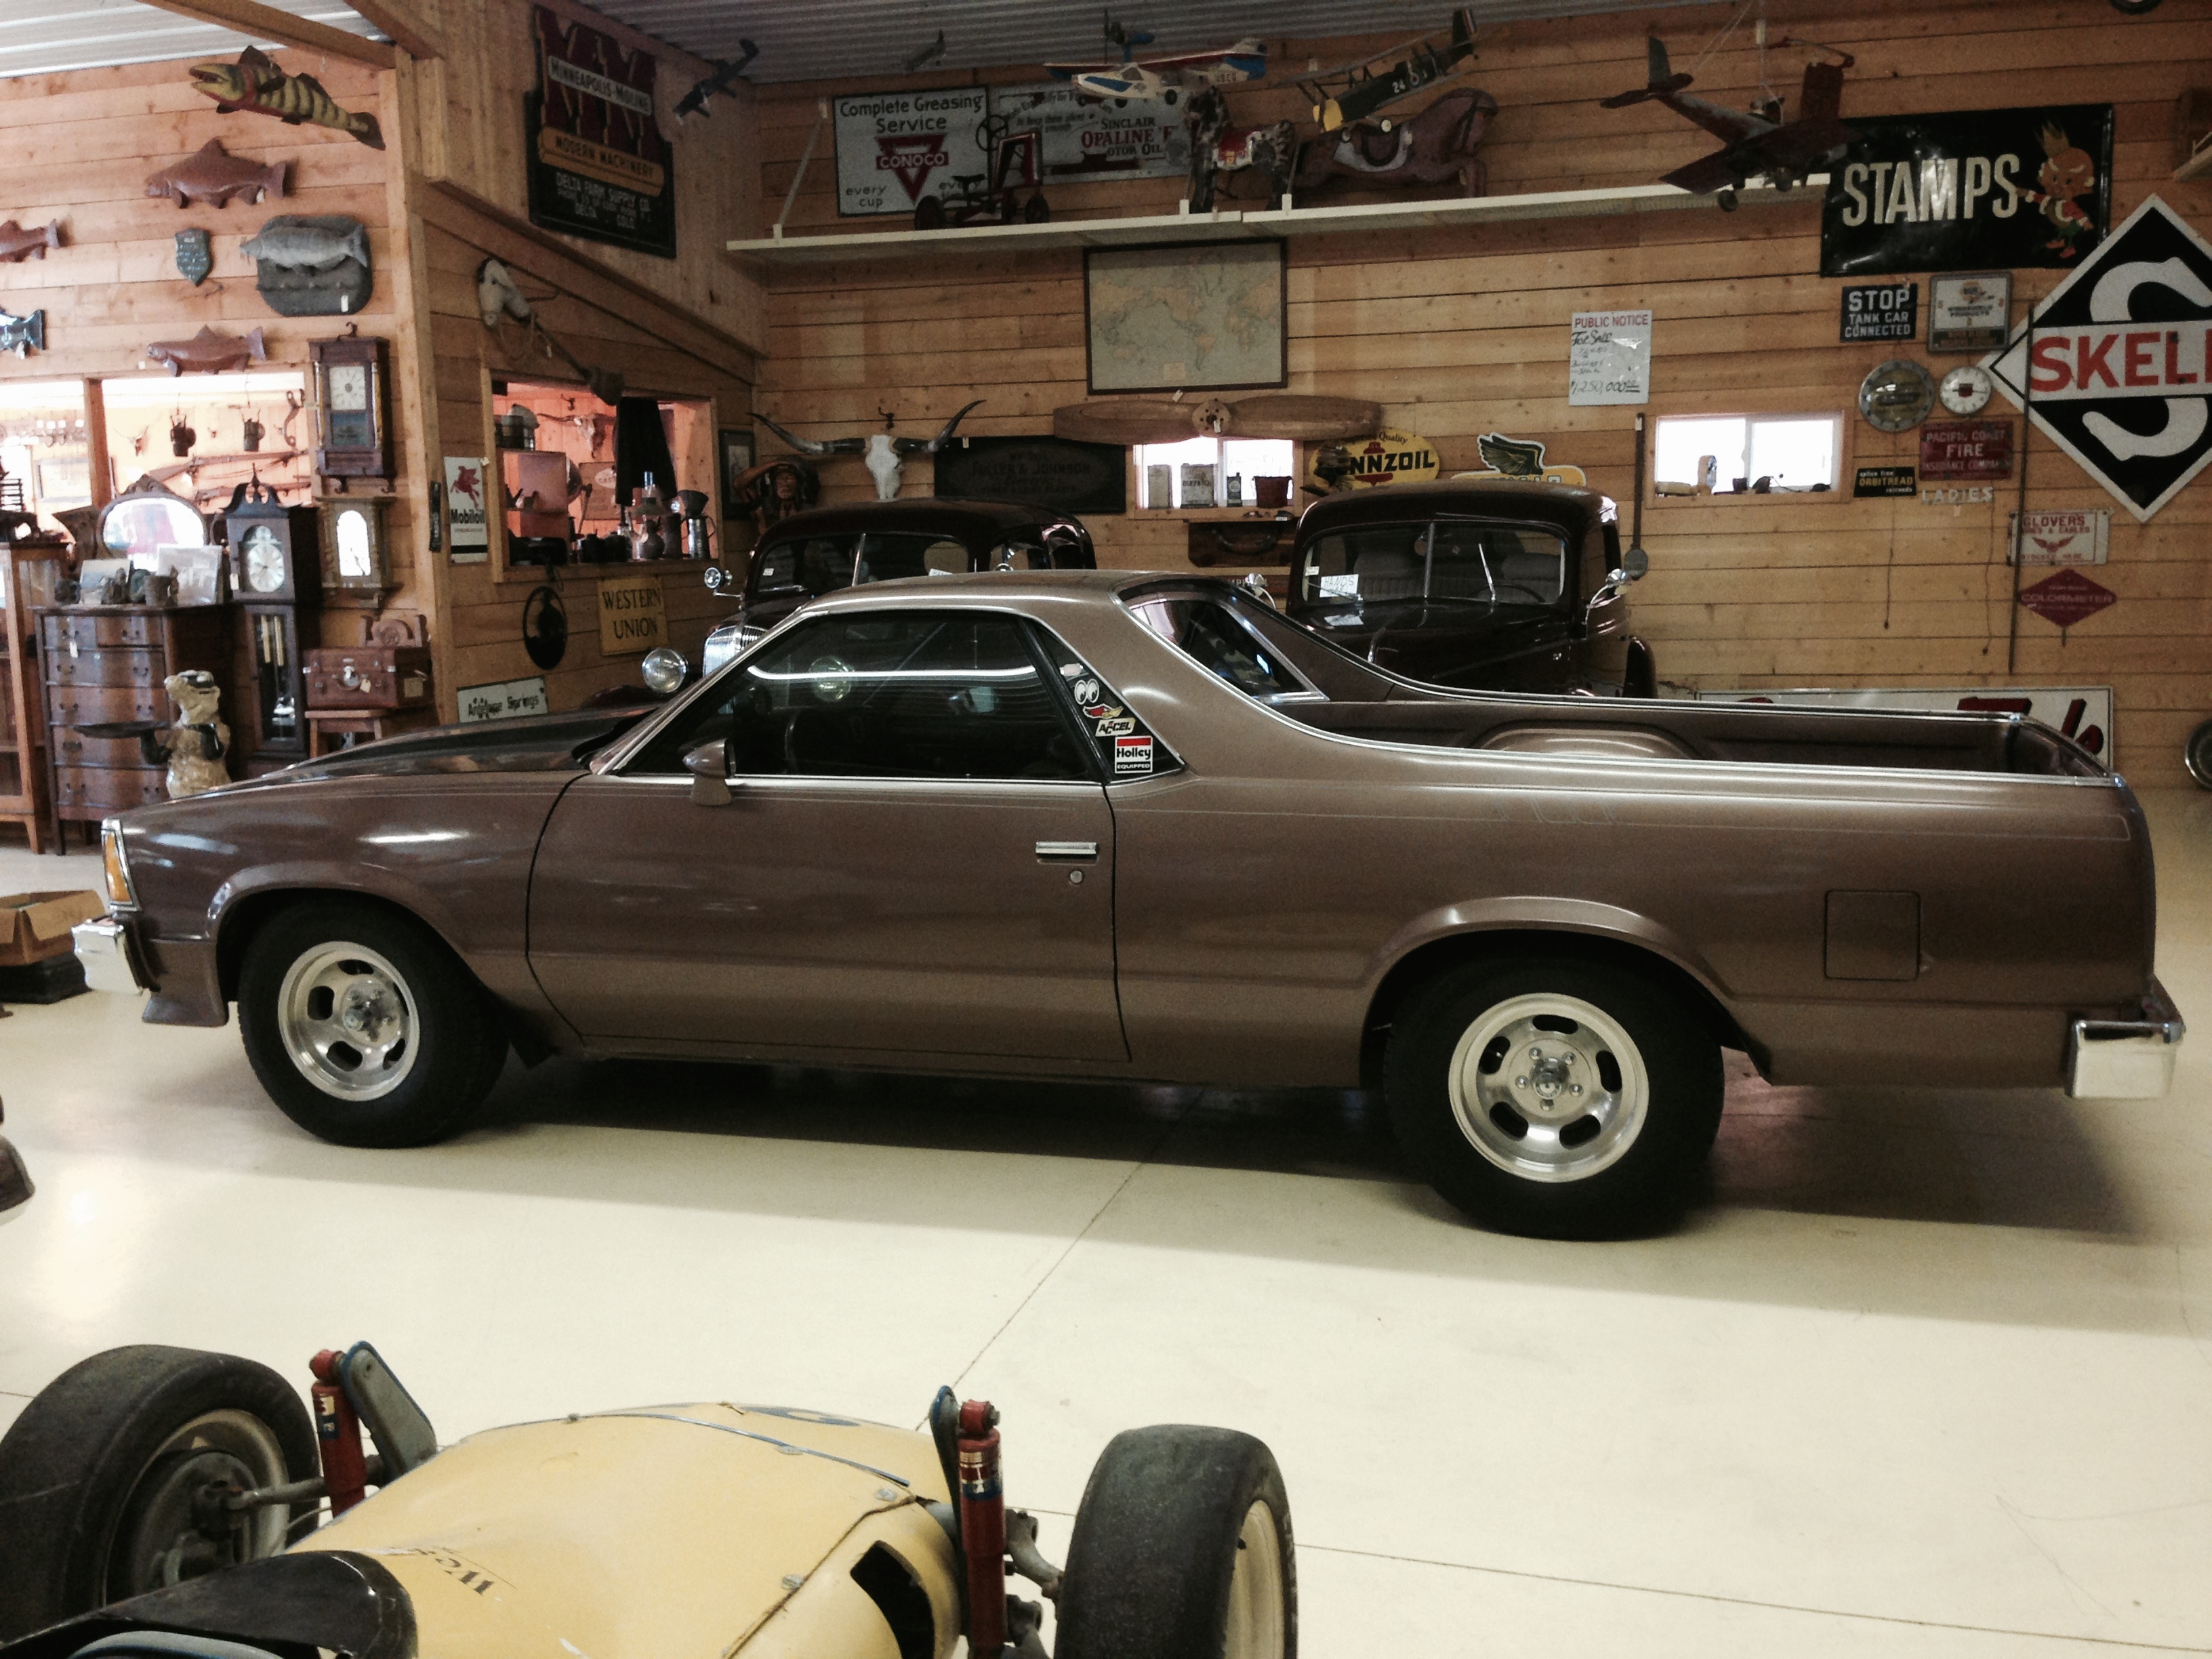
car, truck, vehicle, motor vehicle, chevrolet, antique car, pickup truck, land vehicle, automobile make, automotive exterior, chevrolet el camino